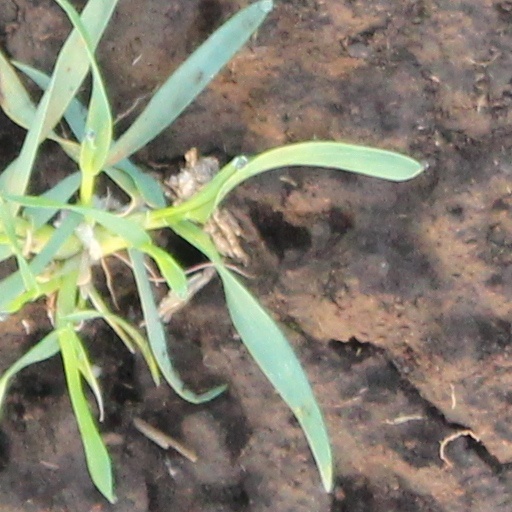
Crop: wheat